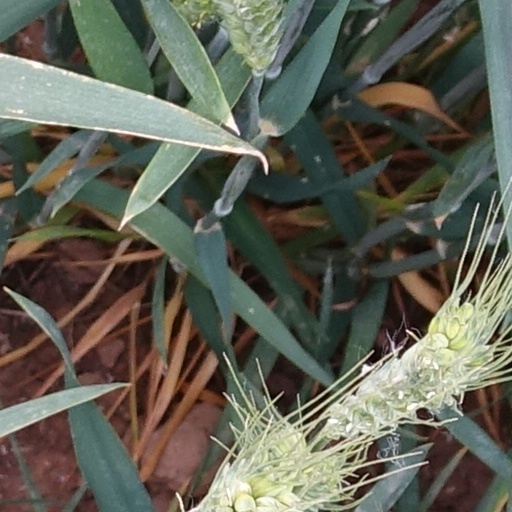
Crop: wheat